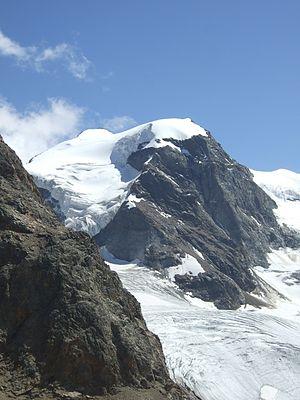
Le piz Cambrena est un sommet des Alpes, en Suisse, à 3 601 m d'altitude. Il est situé en Engadine. Il fait partie de la chaîne de la Bernina. La voie d'accès la plus classique part depuis le refuge de Diavolezza situé à 2 978 m d'altitude et passe par l'Eisnase et redescend par la suite par la Crasta d'Arlas en passant par le piz Arlas à 3 375 m.